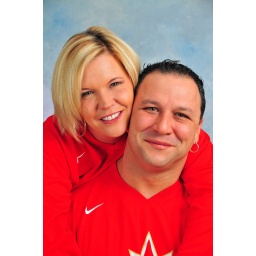
sb-600 camera left and right through shoot through umbrella. sb-600 on background. white reflector on ground under models shot cls